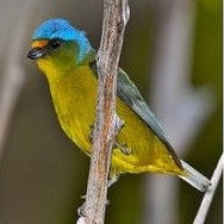
Species: ANTILLEAN EUPHONIA
Scientific name: EUPHONIA MUSICA